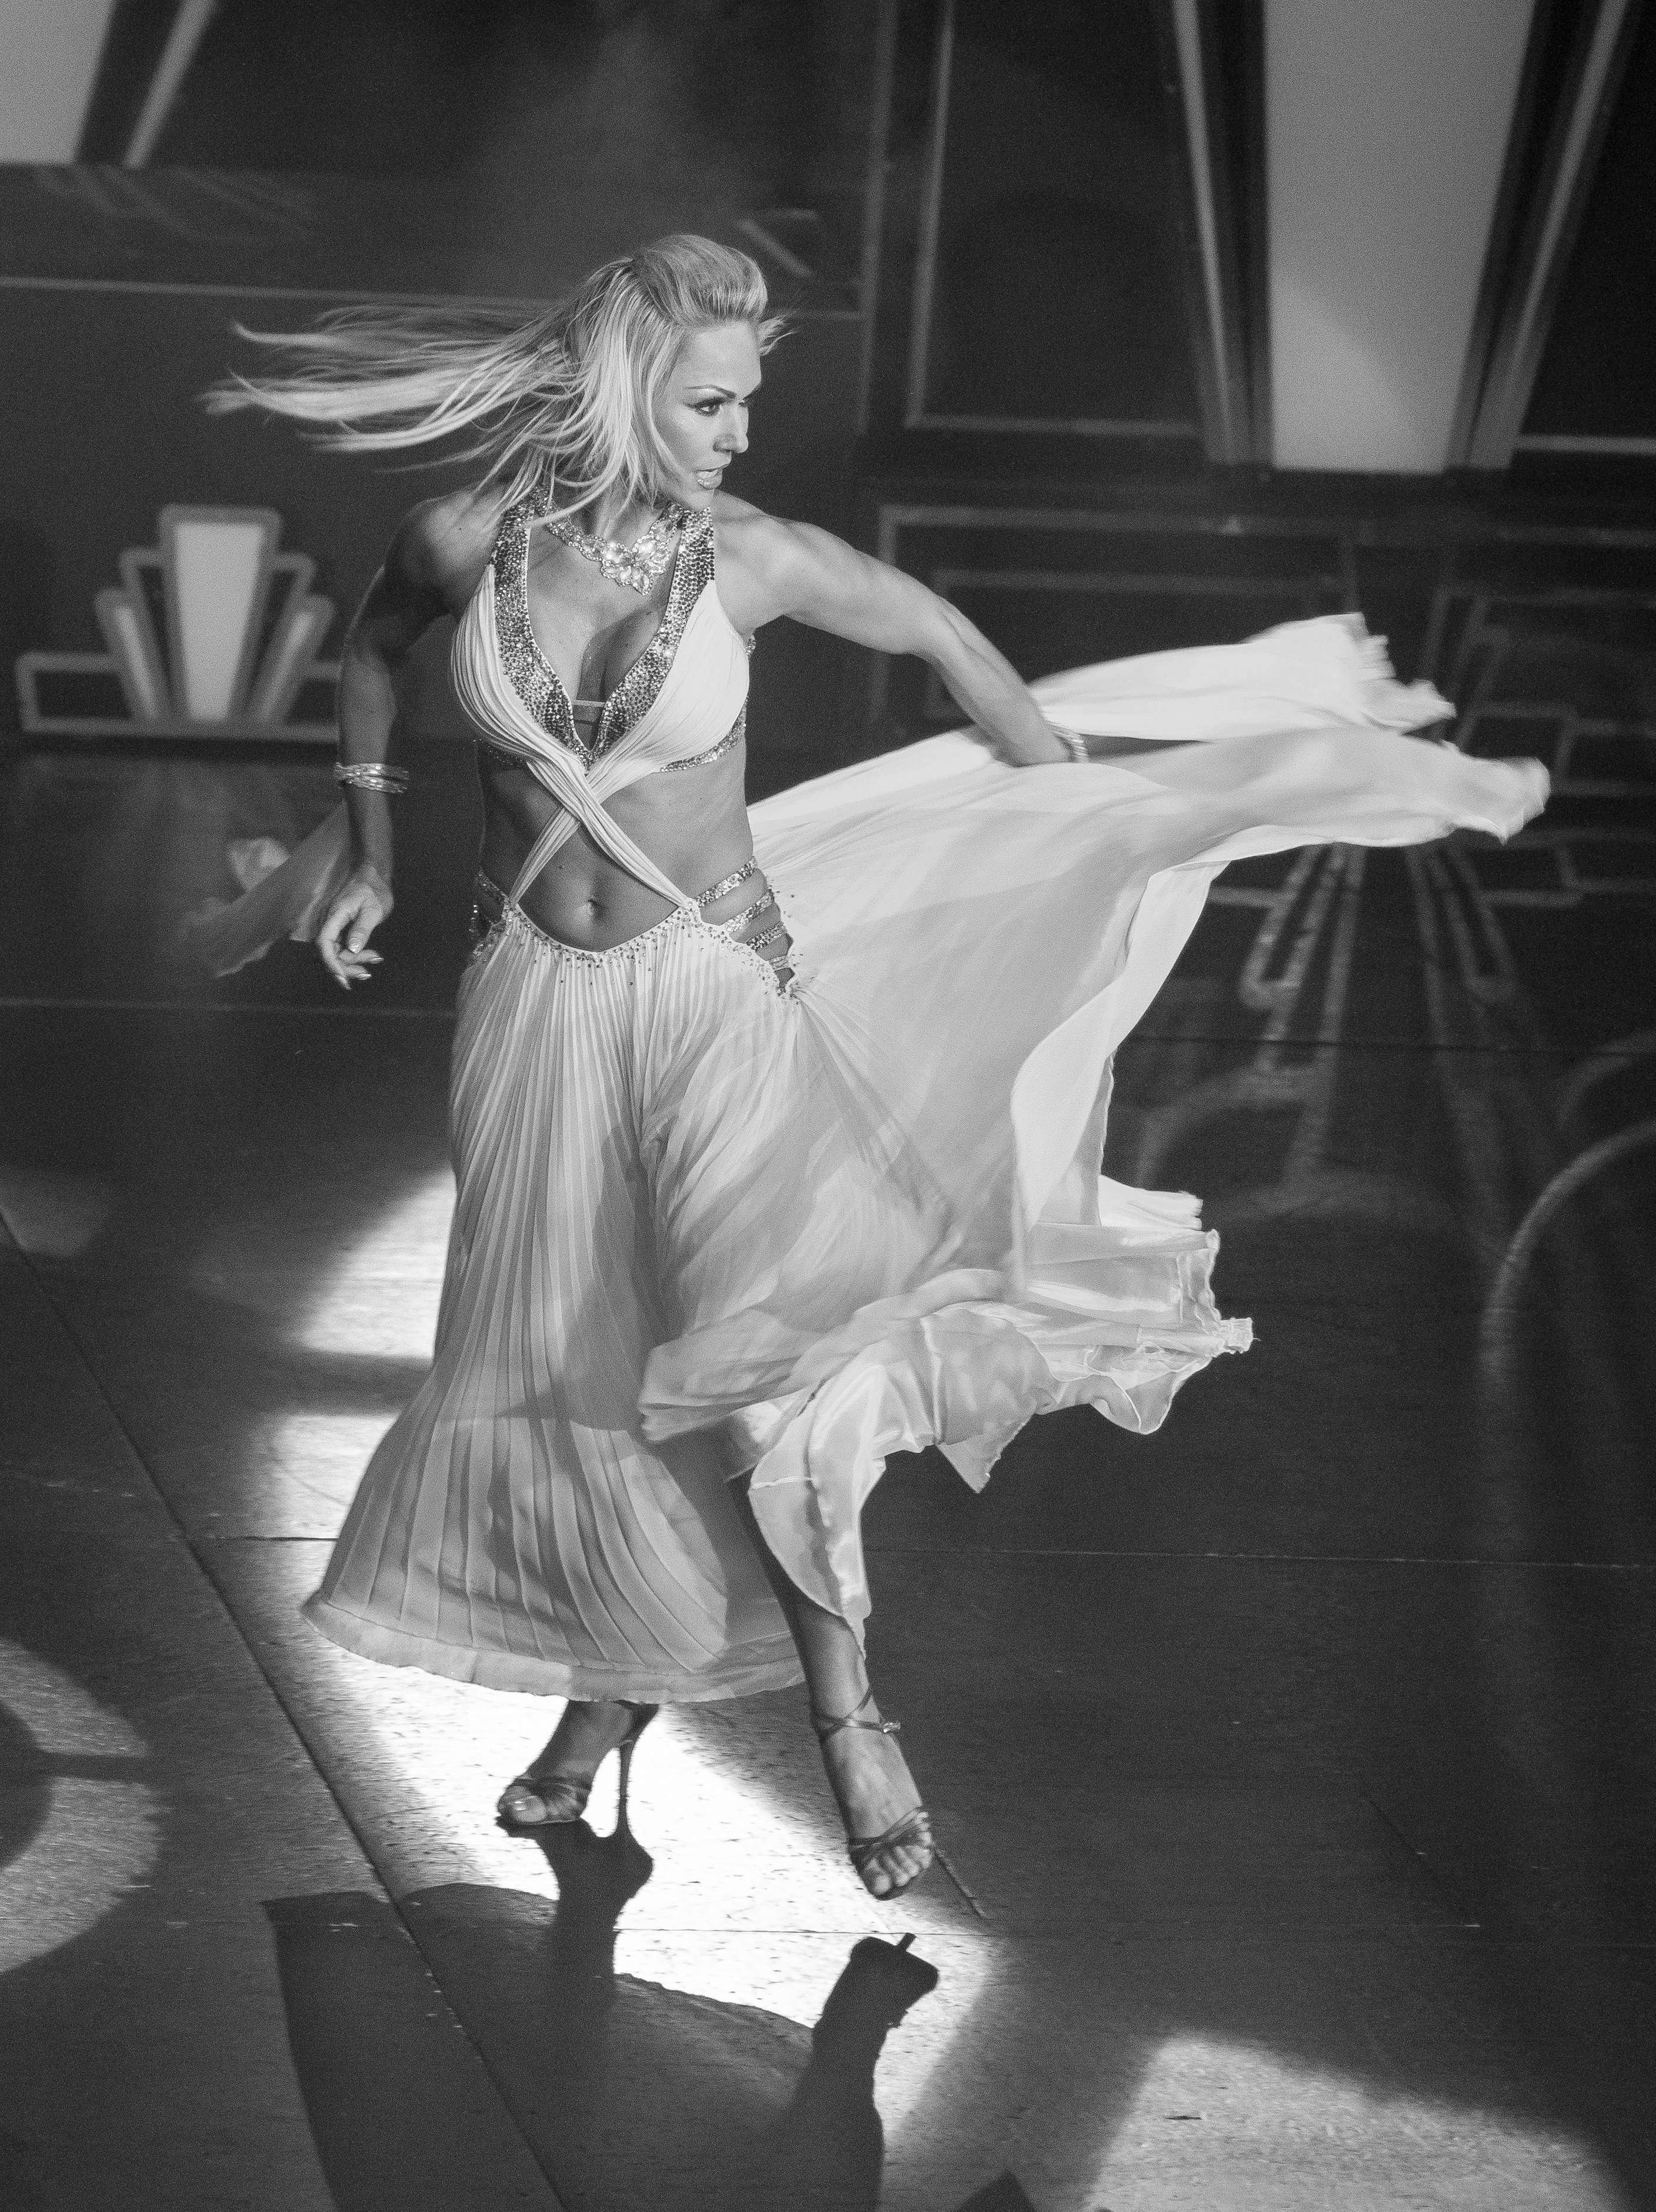
black and white, white, dance, darkness, black, monochrome, ballet, performance art, dress, sports, entertainment, performing arts, monochrome photography